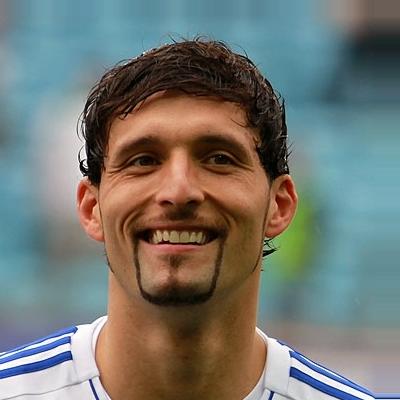
Age: 28